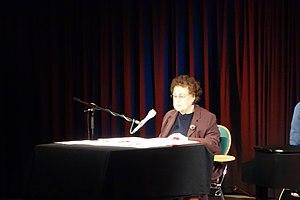
Gisela Steineckert, née le 13 mai 1931 à Berlin, est une femme de lettres et femme politique est-allemande, connue pour ses livres, ses pièces radiophoniques ainsi que plusieurs scénarios de films. Membre du Parti socialiste unifié d'Allemagne, elle est présidente de la Ligue démocratique des femmes d'Allemagne en 1990.